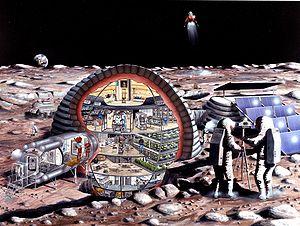
La colonisation de la Lune est le projet consistant à installer une voire plusieurs bases permanentes habitées sur la Lune.